Croatian interlace

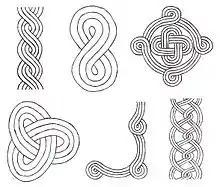
Croatian interlace

The Croatian interlace or Croatian wattle, known as the ' or ' in Croatian, is a type of interlace, most characteristic for its three-ribbon pattern. It is one of the most often used patterns of Croatian pre-Romanesque art and architecture.